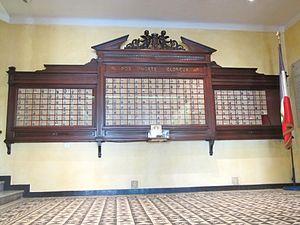
Antibes est une commune française de l'aire urbaine de Nice située dans le département des Alpes-Maritimes en région Provence-Alpes-Côte d'Azur. Ses habitants sont appelés les Antibois et Antiboises. Antibes est, en 2017, la troisième ville la plus peuplée du département, après Nice et Cannes.